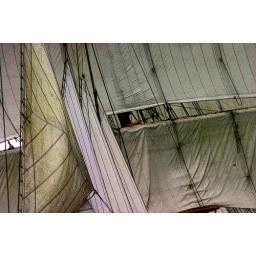
The Star of India is an old wooden ship docked in San Diego.